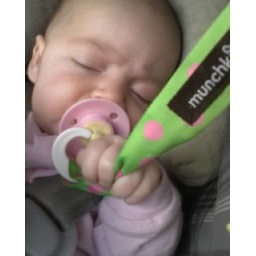
Sitting in her car seat holding on tight to her paci holder!